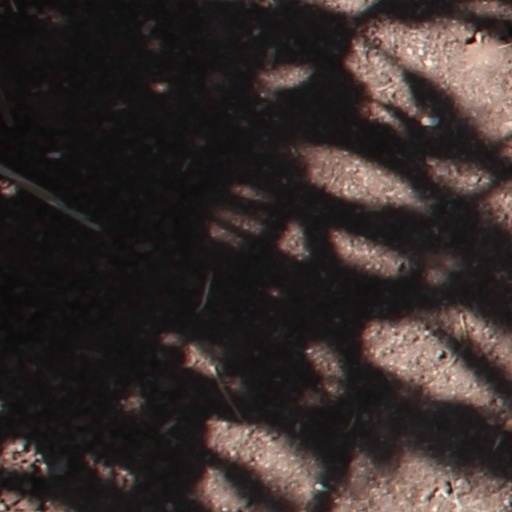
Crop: wheat